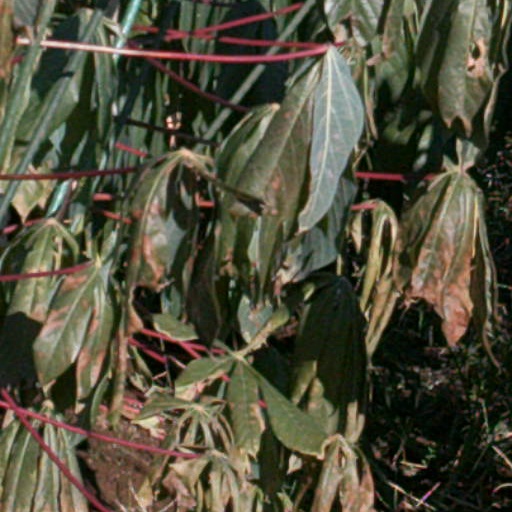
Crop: cassava